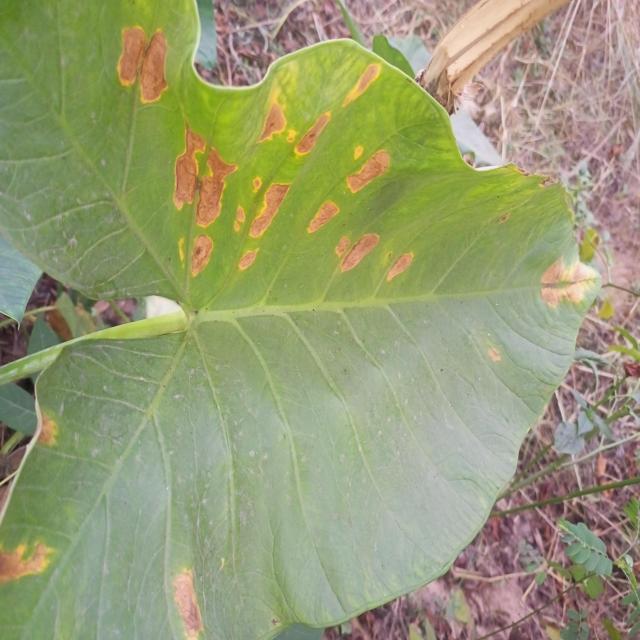
Label: Late_Blight